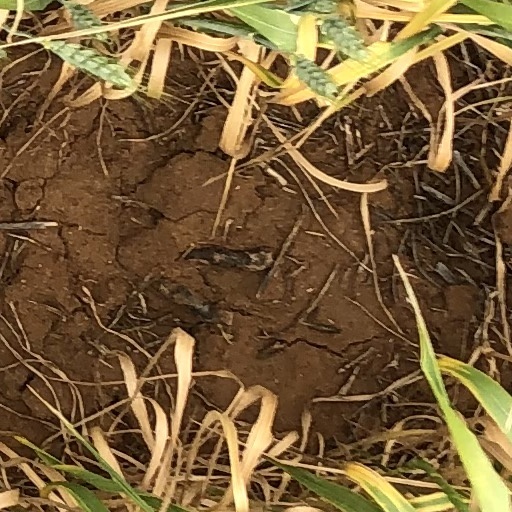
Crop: wheat